Crucifixion in the arts

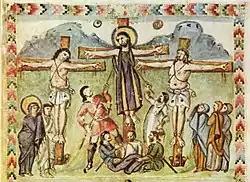
The earliest crucifixion in an illuminated manuscript, from the Syriac Rabbula Gospels, 586 CE

Early depictions showed a living Christ, and tended to minimize the appearance of suffering, so as to draw attention to the positive message of resurrection and faith, rather than to the physical realities of execution. In the early history of the church in Ireland, important events were often commemorated by erecting pillars with elaborate crucifixes carved into them, such as where Saint Patrick, returning as a missionary bishop, saw the place he was held captive in his youth.